History of evolutionary thought

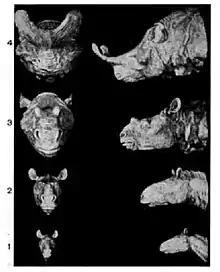
This photo from Henry Fairfield Osborn's 1917 book "Origin and Evolution of Life" shows models depicting the evolution of Titanothere horns over time, which Osborn claimed was an example of an orthogenetic trend in evolution.

Charles Darwin was aware of the severe reaction in some parts of the scientific community against the suggestion made in "Vestiges of the Natural History of Creation" that humans had arisen from animals by a process of transmutation. Therefore, he almost completely ignored the topic of human evolution in "On the Origin of Species". Despite this precaution, the issue featured prominently in the debate that followed the book's publication. For most of the first half of the 19th century, the scientific community believed that, although geology had shown that the Earth and life were very old, human beings had appeared suddenly just a few thousand years before the present. However, a series of archaeological discoveries in the 1840s and 1850s showed stone tools associated with the remains of extinct animals. By the early 1860s, as summarized in Charles Lyell's 1863 book "Geological Evidences of the Antiquity of Man", it had become widely accepted that humans had existed during a prehistoric period—which stretched many thousands of years before the start of written history. This view of human history was more compatible with an evolutionary origin for humanity than was the older view. On the other hand, at that time there was no fossil evidence to demonstrate human evolution. The only human fossils found before the discovery of Java Man in the 1890s were either of anatomically modern humans or of Neanderthals that were too close, especially in the critical characteristic of cranial capacity, to modern humans for them to be convincing intermediates between humans and other primates.